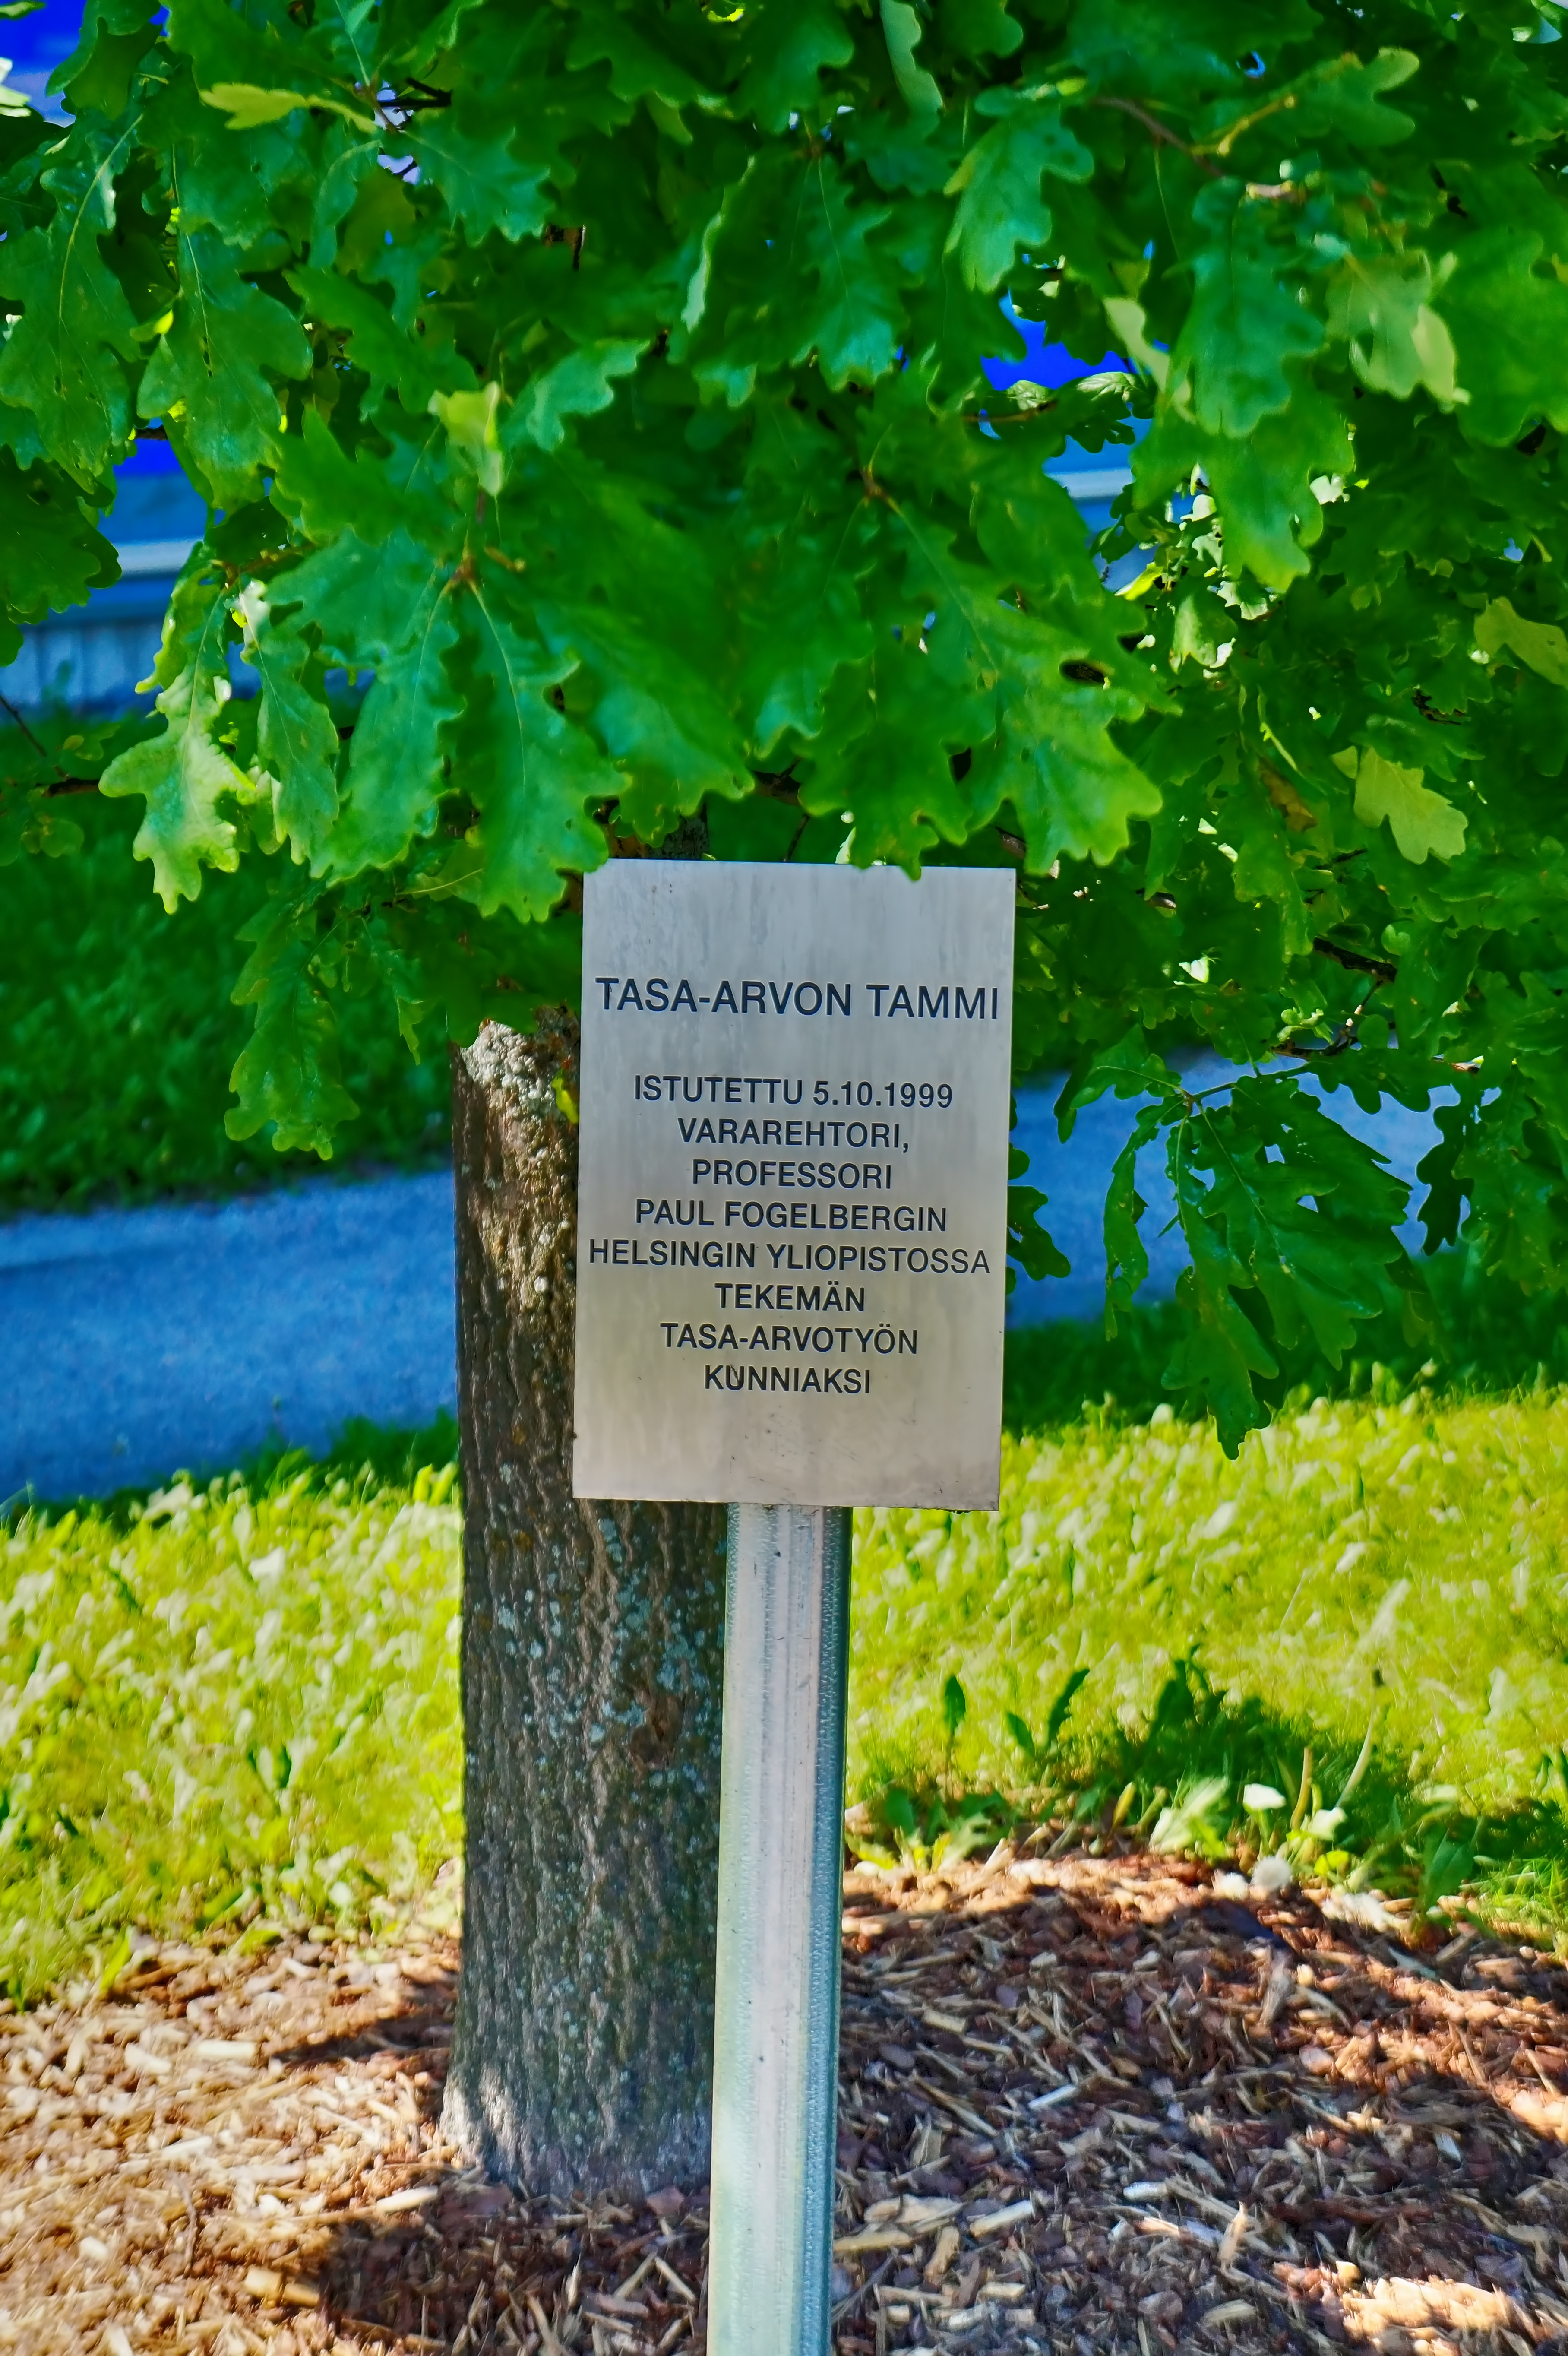
work, tree, plant, lawn, leaf, flower, green, produce, autumn, soil, botany, garden, university, oak, sony, finland, helsinki, paul, woodland, alpha, 3000, equality, ilce, viikki, ilce3000, 3000k, ilce3000k, vice, 1999, professor, gender, principal, honour, headmaster, planted, fogelberg, flowering plant, woody plant, land plant